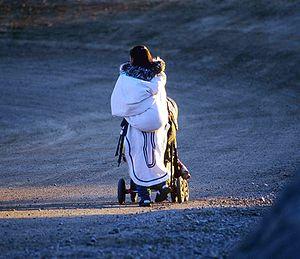
Les Inuits sont un groupe de peuples autochtones partageant des similitudes culturelles et une origine ethnique commune vivant dans les régions arctiques de l'Amérique du Nord. Il y a environ 150 000 Inuits vivant au Groenland, au Canada et aux États-Unis.